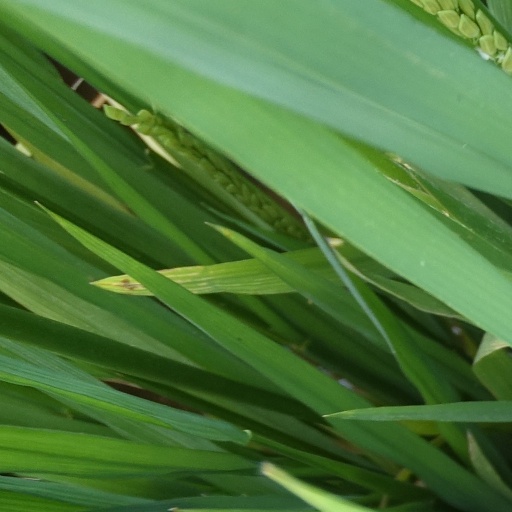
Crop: rice